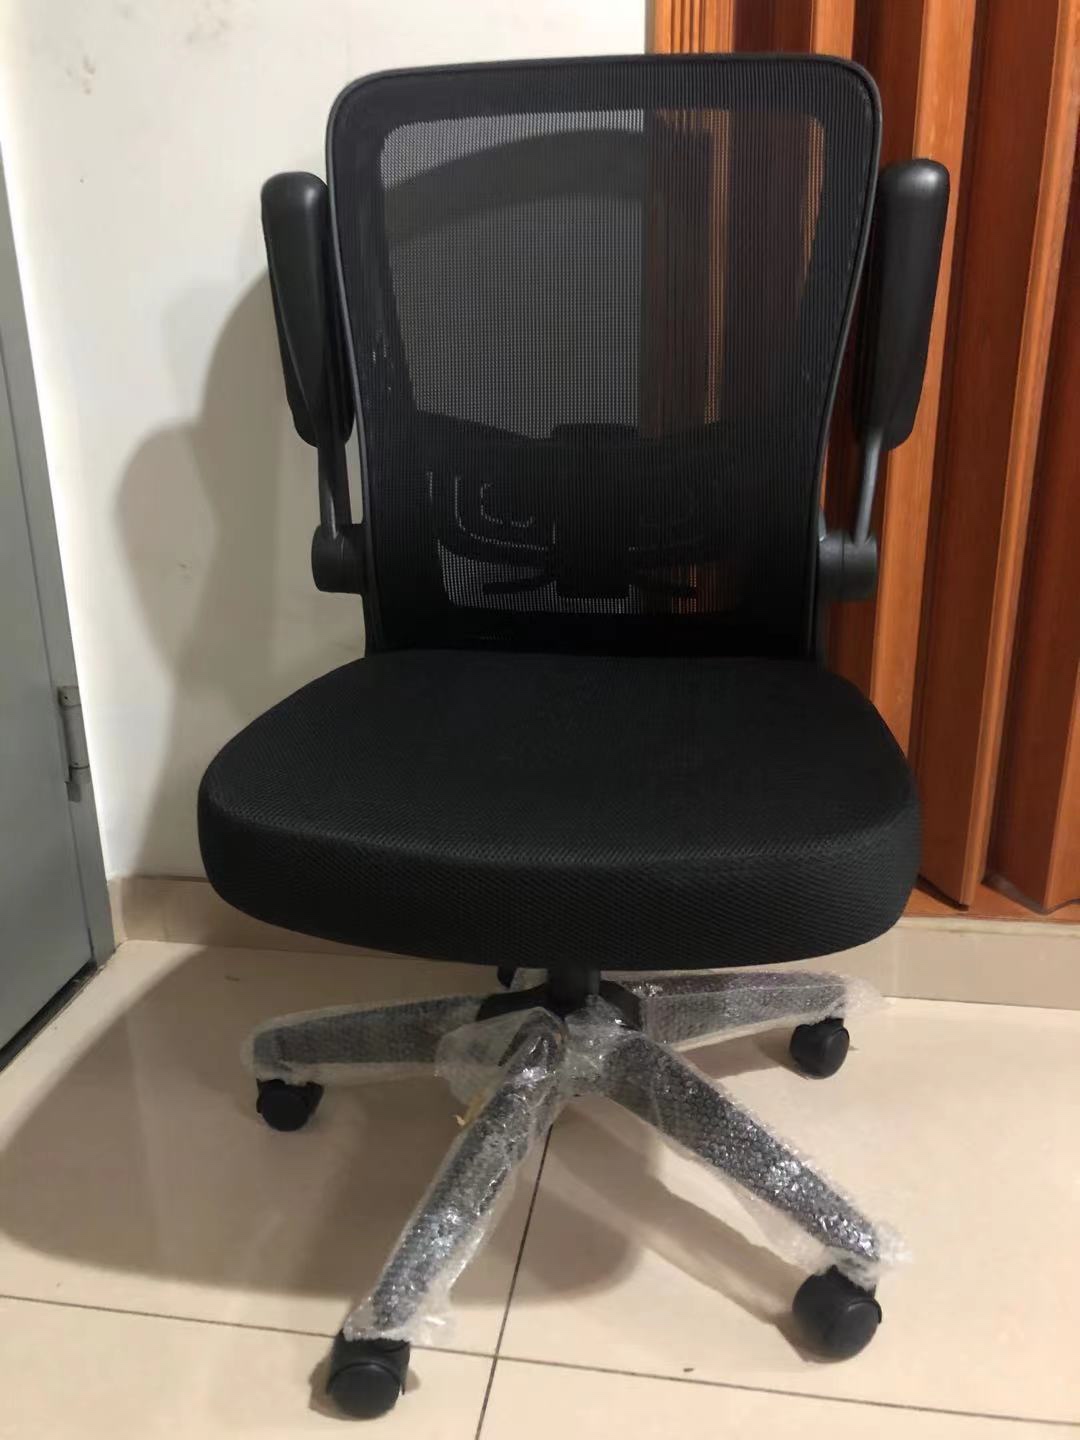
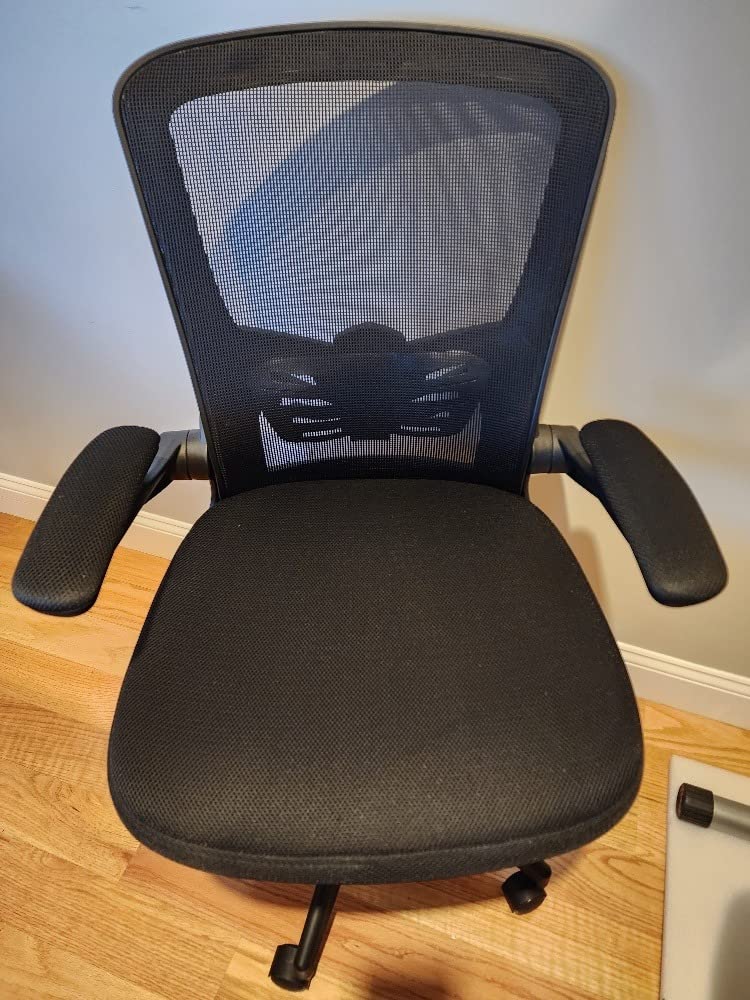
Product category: items_chair
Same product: yes